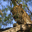
Label: leopard